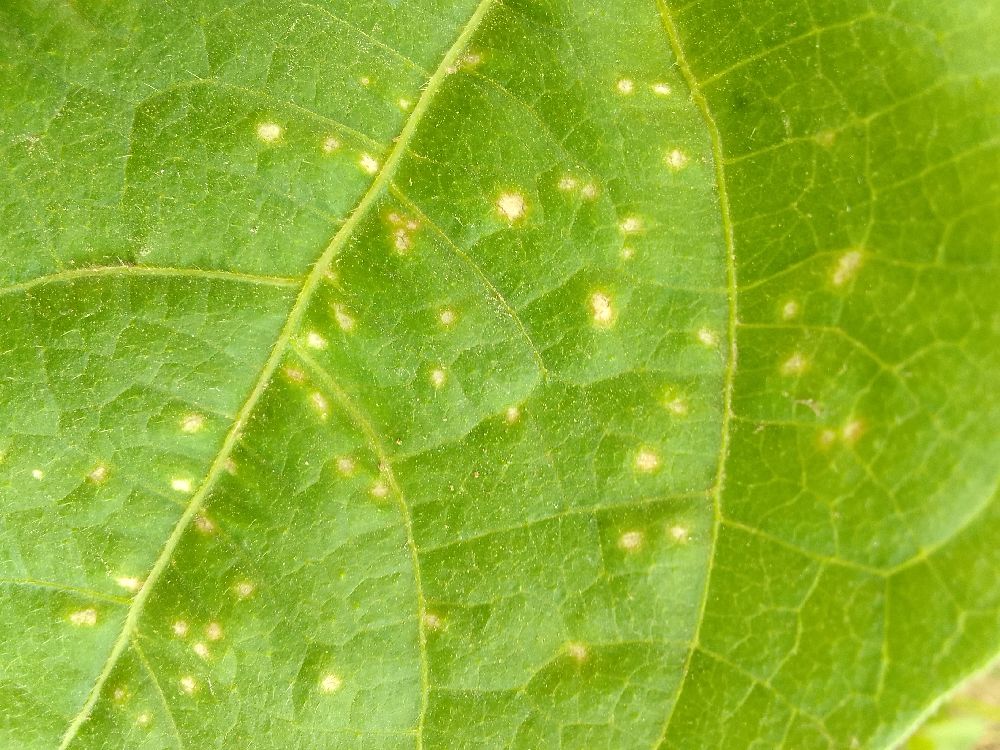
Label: rust